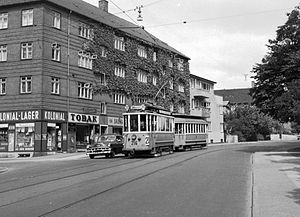
Søndre Fasanvej
Sporvejslinie 20 på Søndre Fasanvej ved Magnoliavej i 1950'erne.
Søndre Fasanvej er en gade mellem Valby Langgade i den københavnske bydel Valby og Smallegade på Frederiksberg. Efter Smallegade fortsætter gaden som Nordre Fasanvej til Frederikssundsvej ved Nørrebro Station.